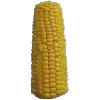
Label: Corn 1